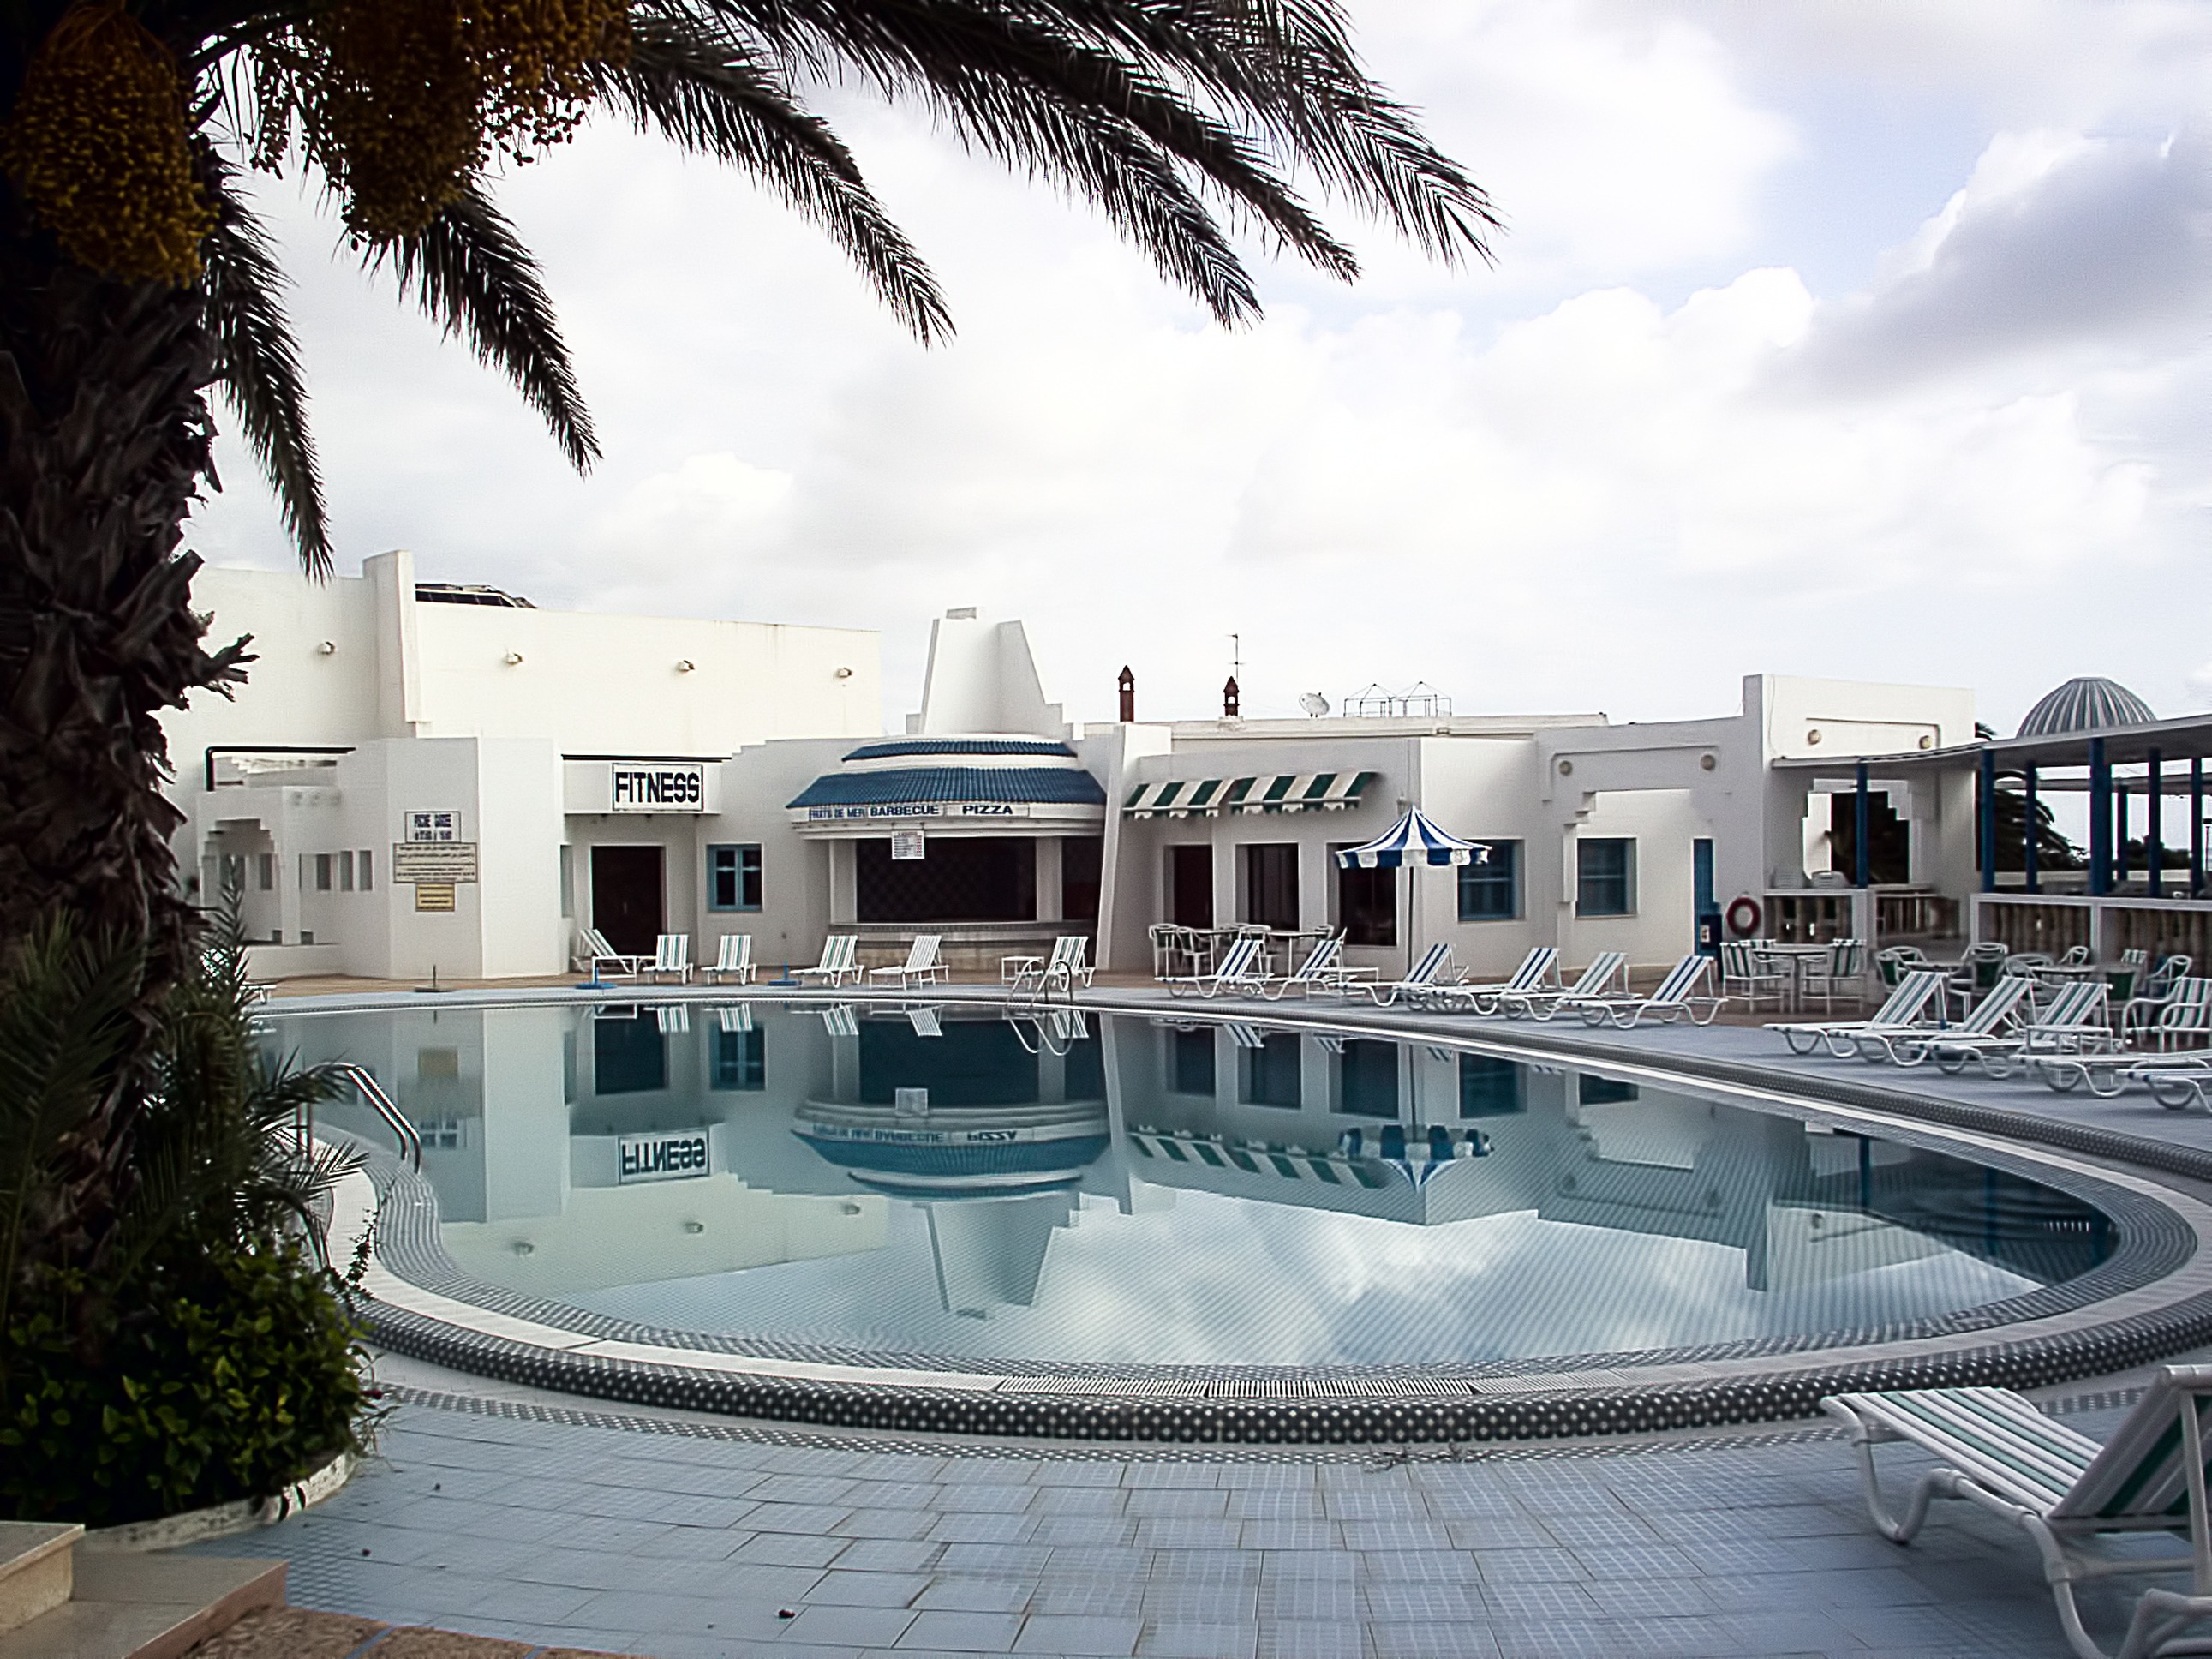
villa, mansion, palm tree, palace, vacation, swimming pool, plaza, property, chairs, resort, estate, condominium, tunisia, the republic of tunisia